Jock Stirrup

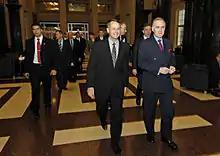
Stirrup with US General Peter Pace in 2006.

In April 2002 Stirrup was appointed Deputy Chief of the Defence Staff (Equipment Capability), a post he held until May 2003. His main task was production of equipment plans for the Army, Air Force and Navy while ensuring that the plans could be afforded over the coming years. The planning for the invasion of Iraq required new equipment and Stirrup became increasingly involved in planning for urgent operational requirements. A particular difficulty faced by Stirrup was the need to place equipment orders with industry before the Government was prepared to publicly commit to the action. Stirrup briefed ministers on this point but was prevented from placing the orders according to his desired timescale. In the end some critical items such as body armour, boots and desert clothing were not available to all the personnel who needed them when they deployed.